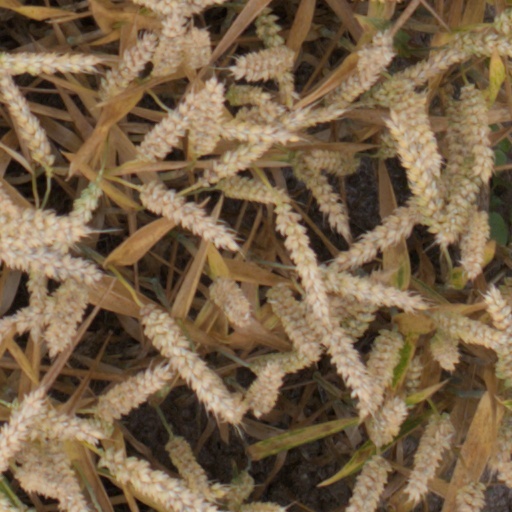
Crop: wheat